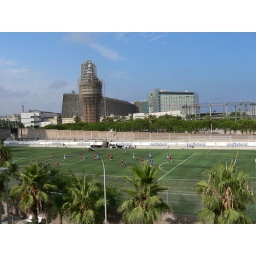
water tower under restoration